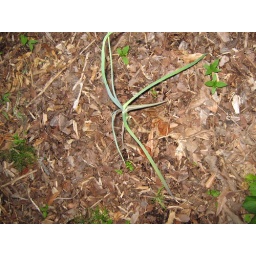
Garlic in flower bed